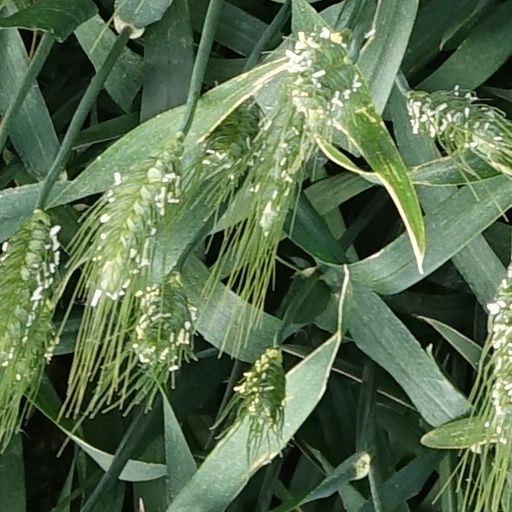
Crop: wheat